Capt. John Jeffries Burial Marker

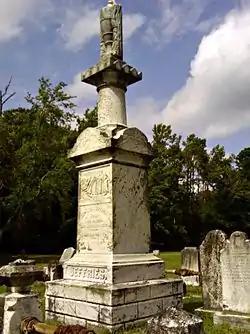
Captain John Jeffries monument in the Scullville Bible Church cemetery September 5, 2012

Capt. John Jeffries Burial Marker is a historic burial monument in the cemetery at Scullville Bible Church in Egg Harbor Township, New Jersey, along County Route 559 near Somers Point. It was built in 1887 and added to both the New Jersey Register of Historic Places and the National Register of Historic Places in 1984.